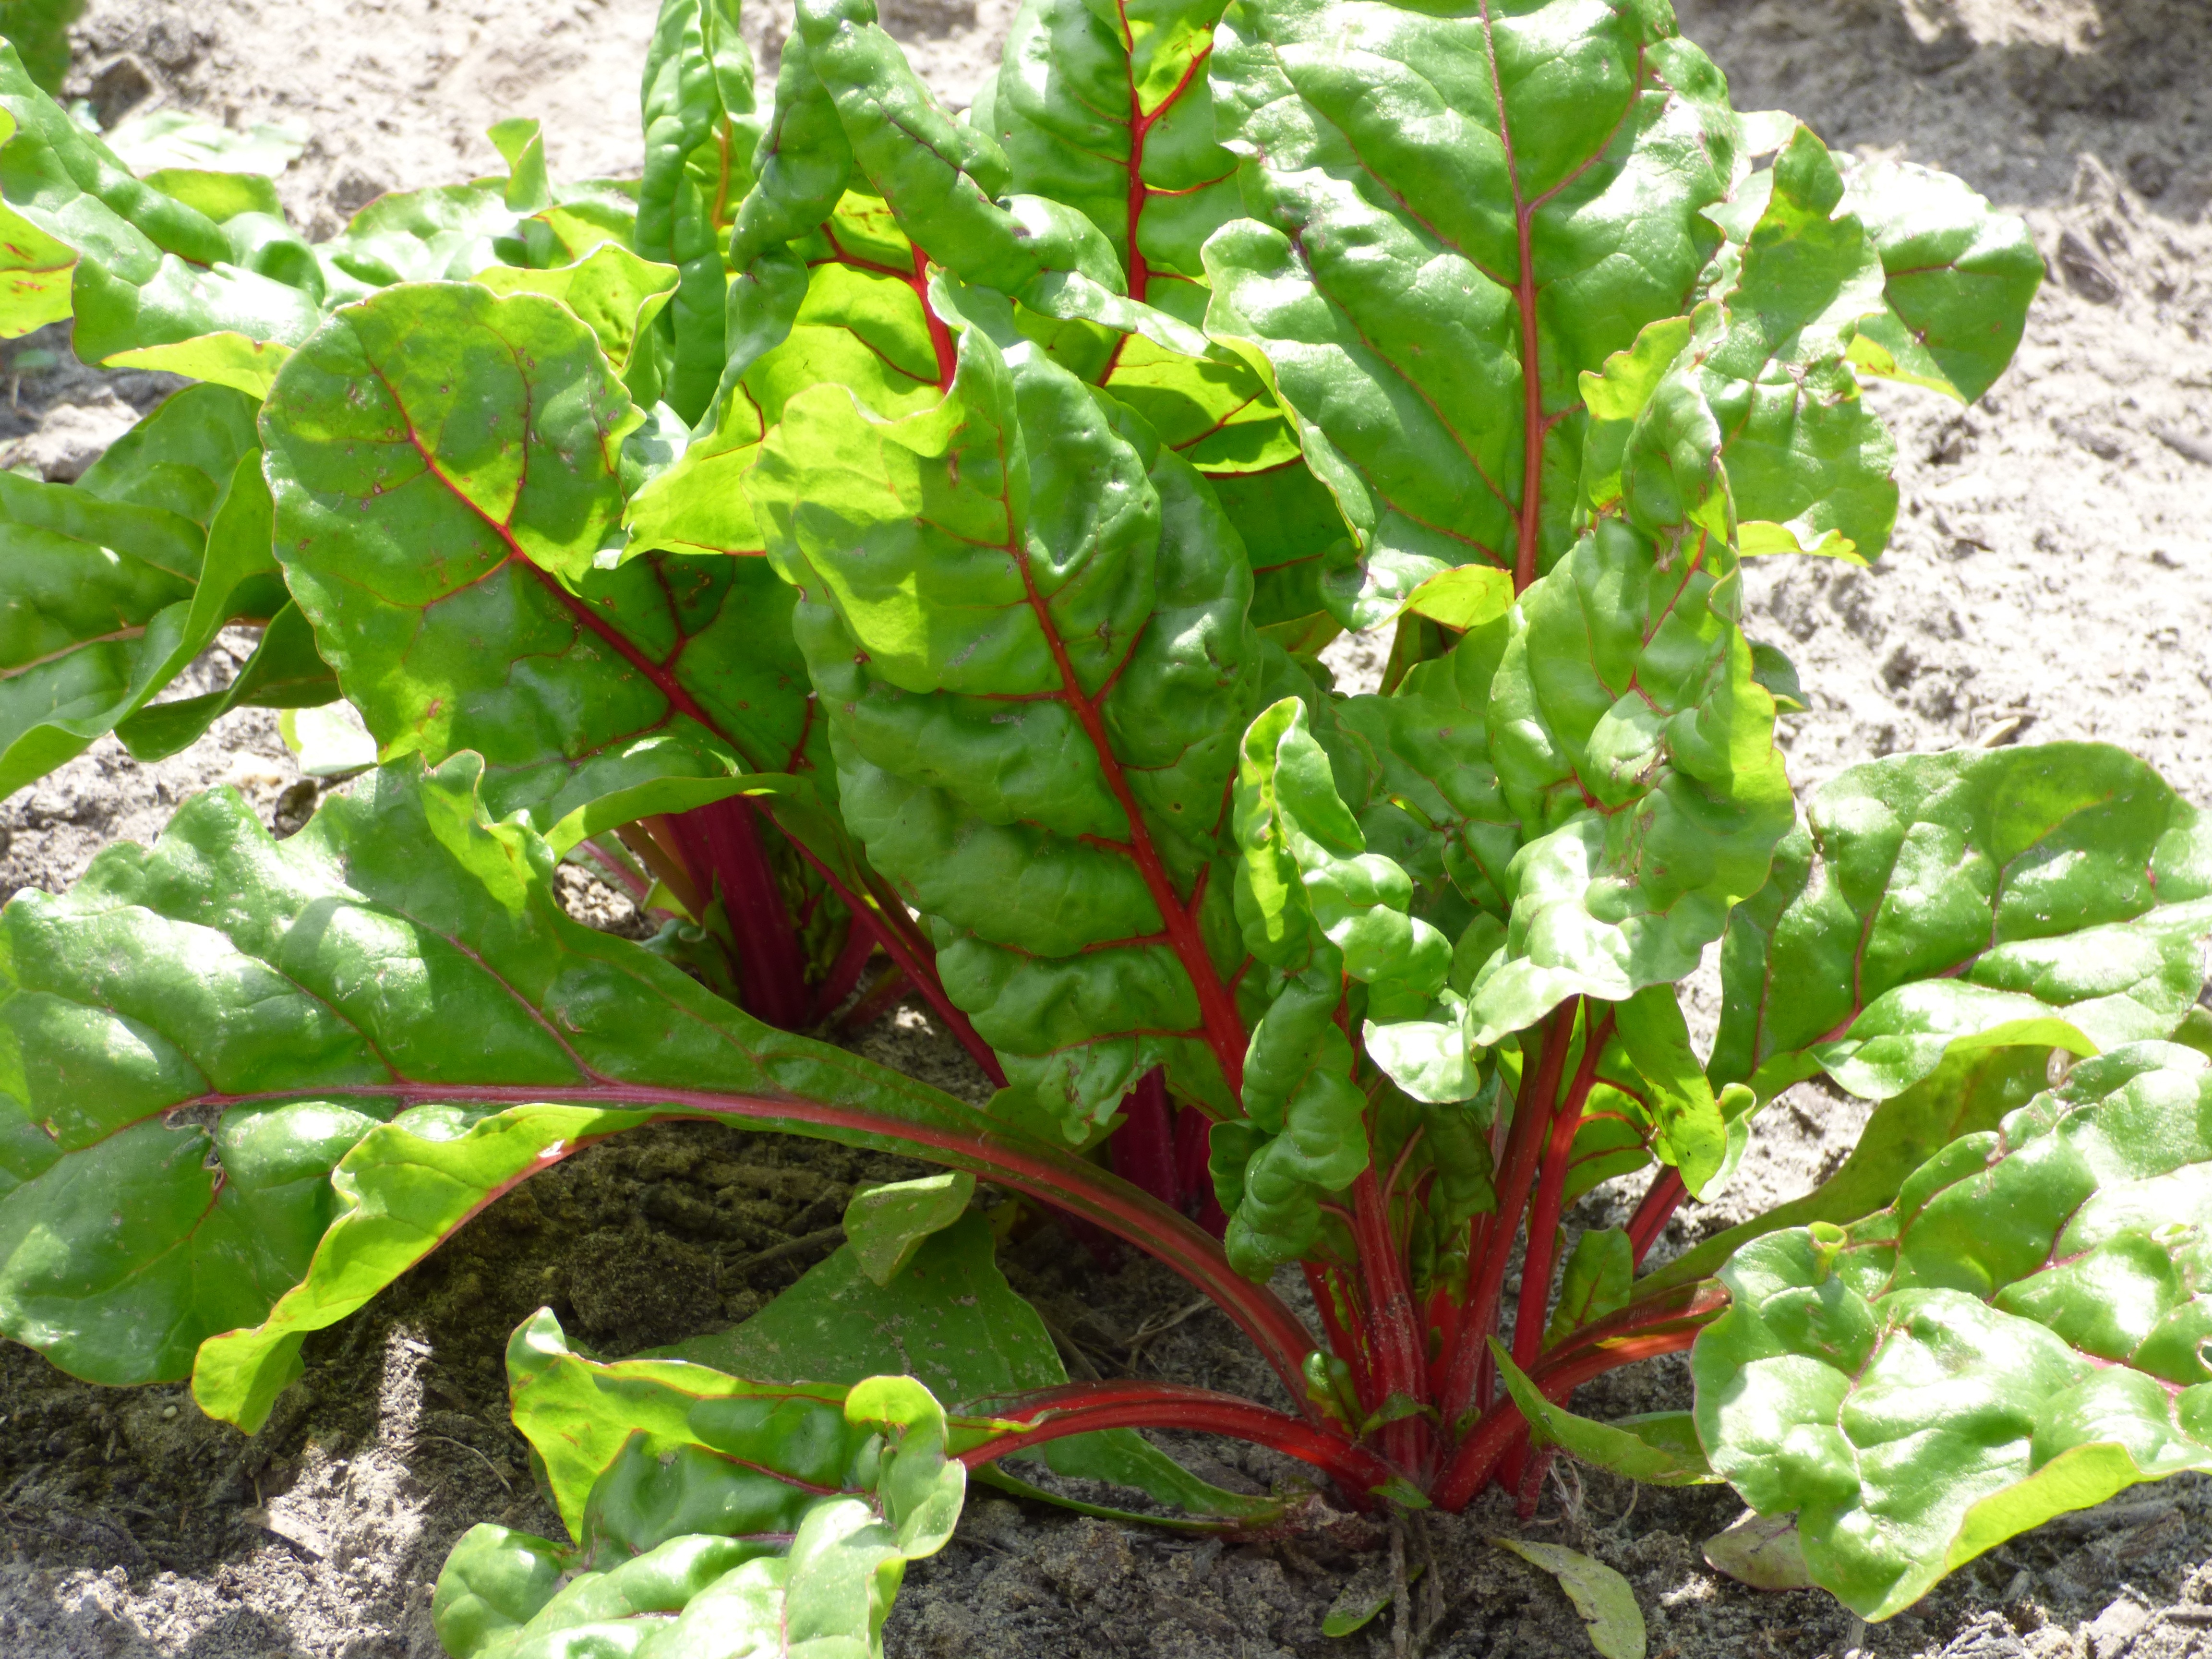
plant, flower, food, green, produce, vegetable, fresh, agriculture, garden, plants, growing, arum, chard, swiss chard, kitchen garden, leaf vegetable, komatsuna, malabar spinach